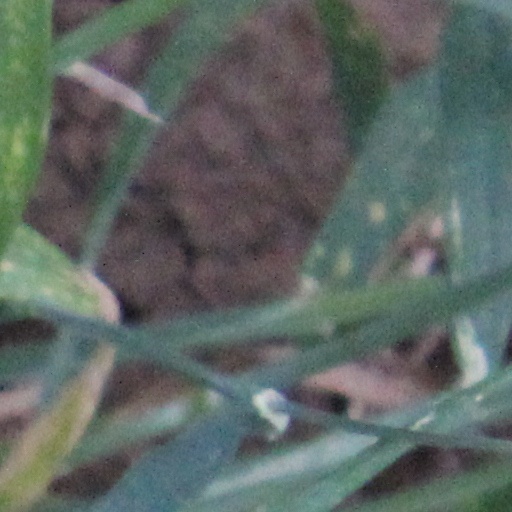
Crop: wheat